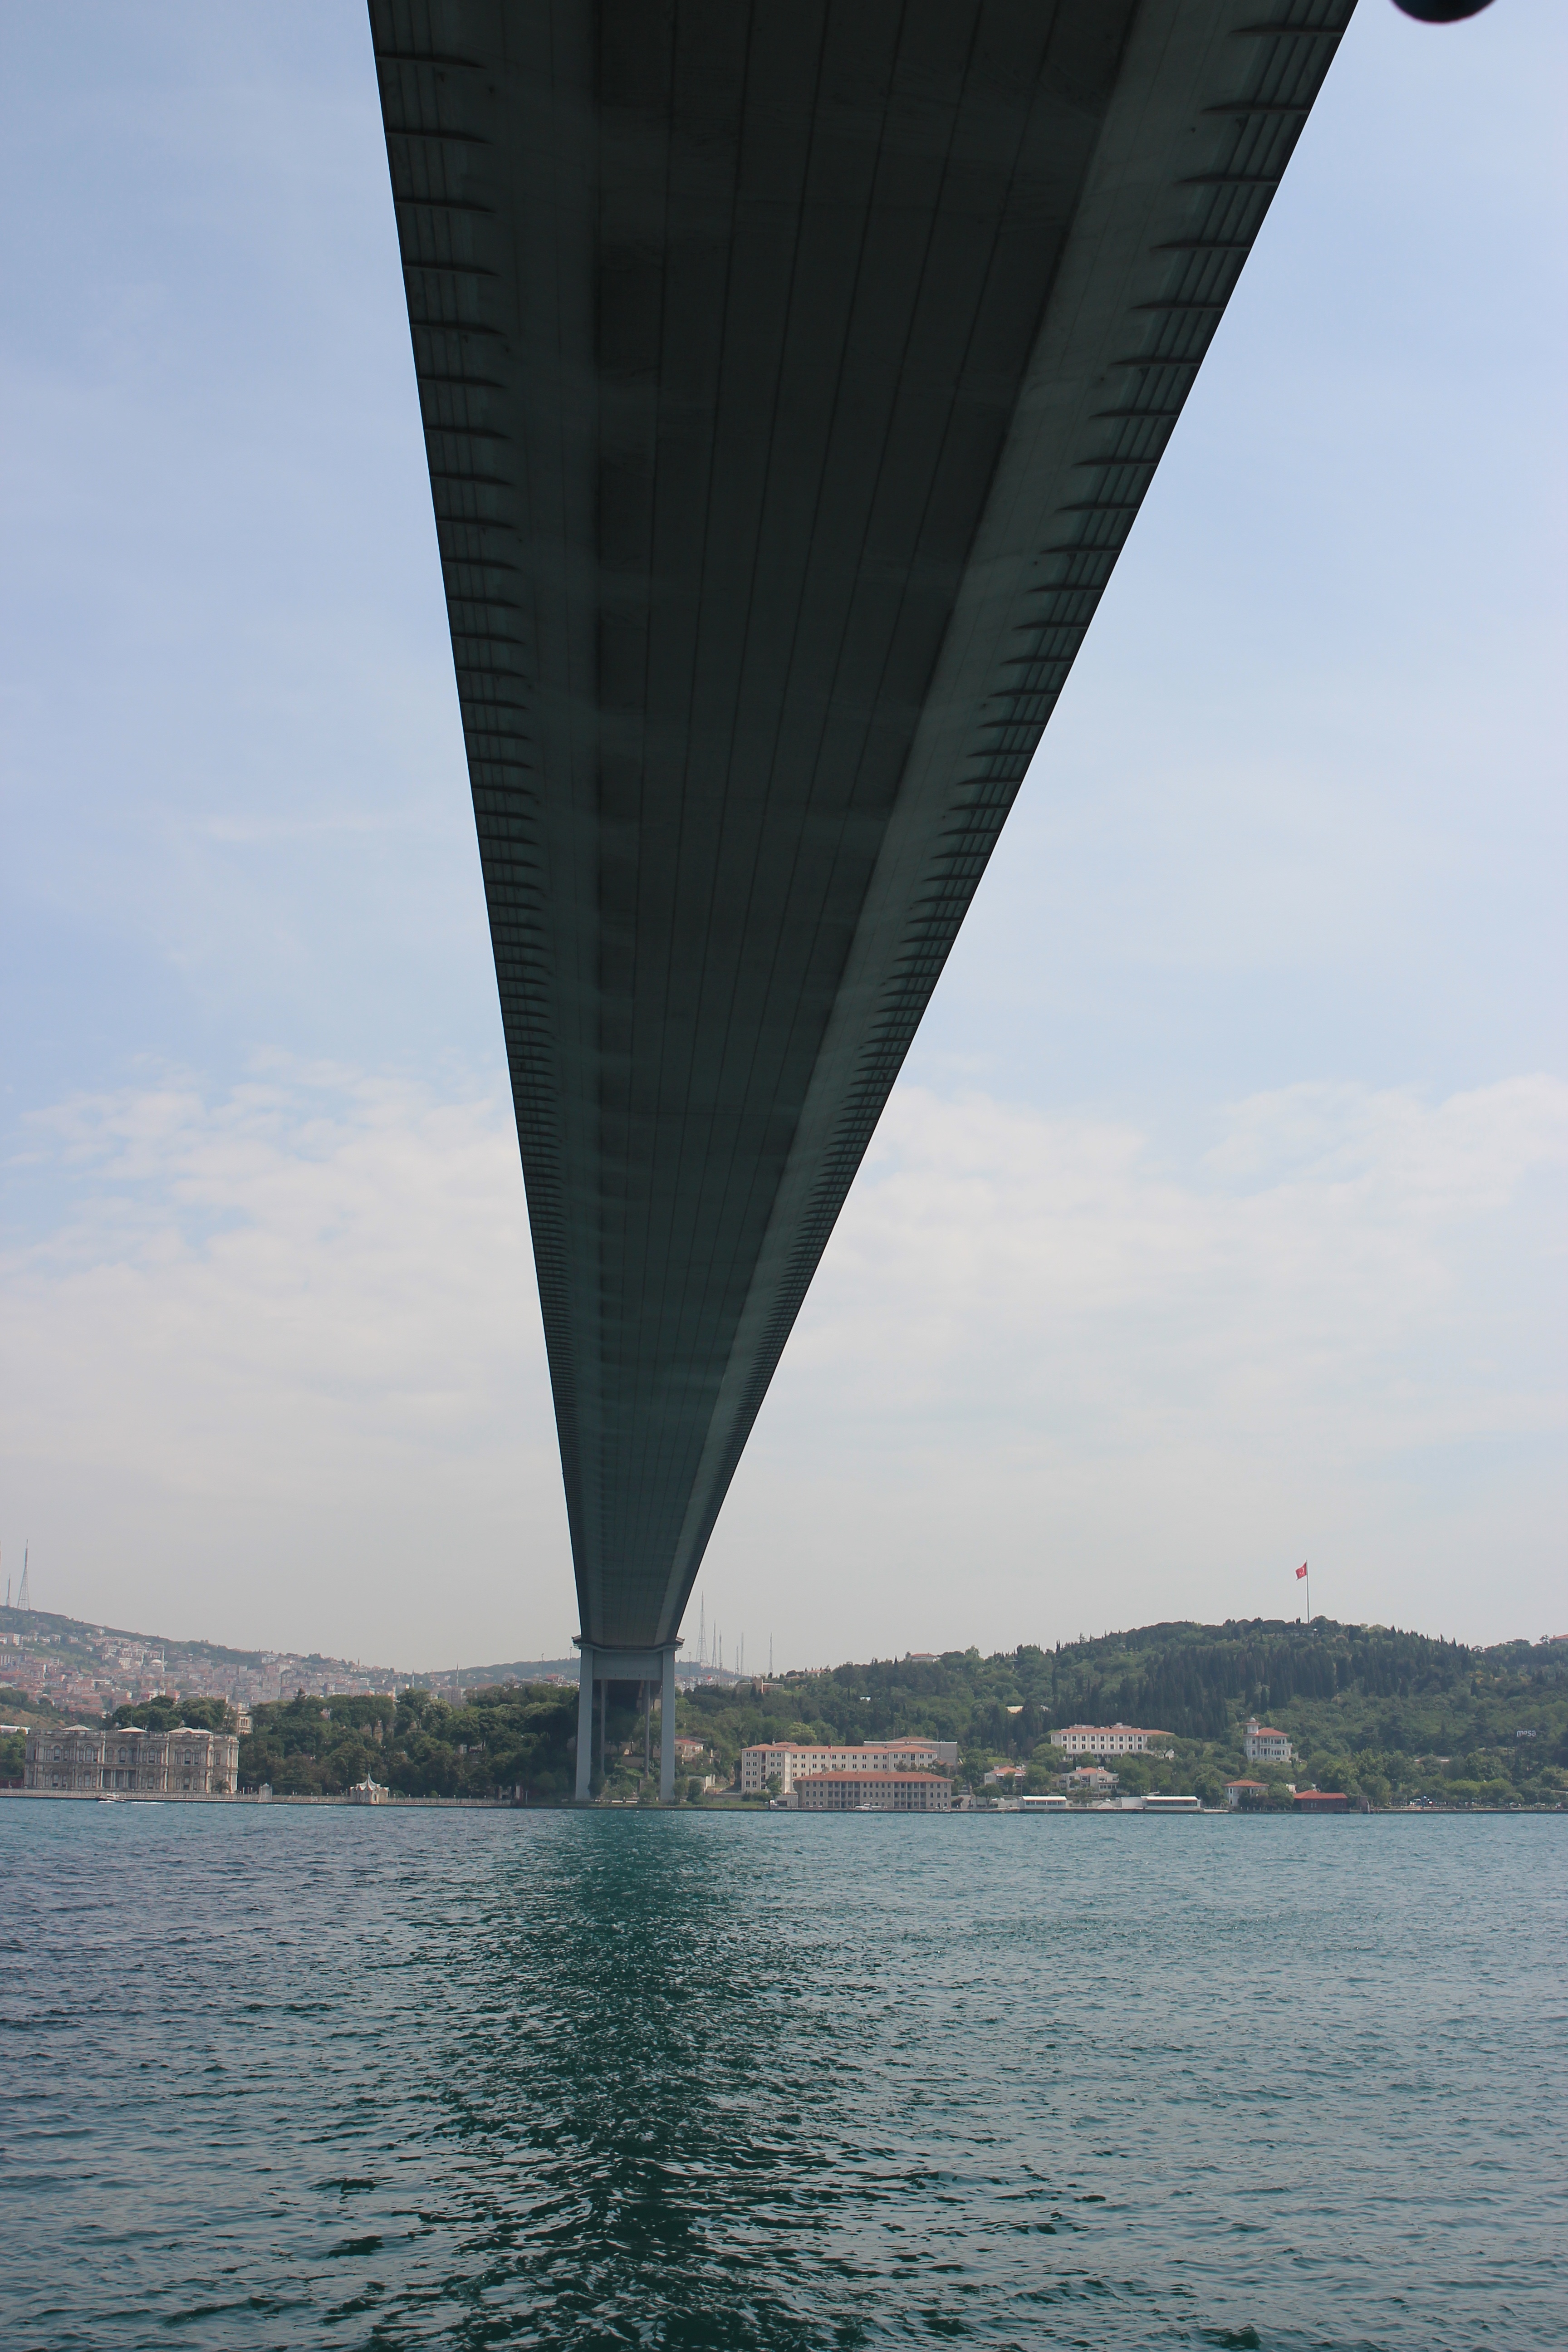
sea, architecture, sky, road, bridge, skyscraper, europe, mast, asia, landmark, tower block, turkey, istanbul, bosphorus, connection, tight, cable stayed bridge, under the bridge, atmosphere of earth